Joiri Minaya

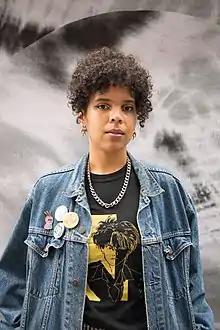
Artist Joiri Minaya at Black Lunch Table x Skowhegan Block Party 2021

Joiri Minaya (born 1990) is an American multidisciplinary artist of Dominican-descent. She works with digital media, photography, film, performance, sculpture, textiles and painting. Minaya is based in New York City.